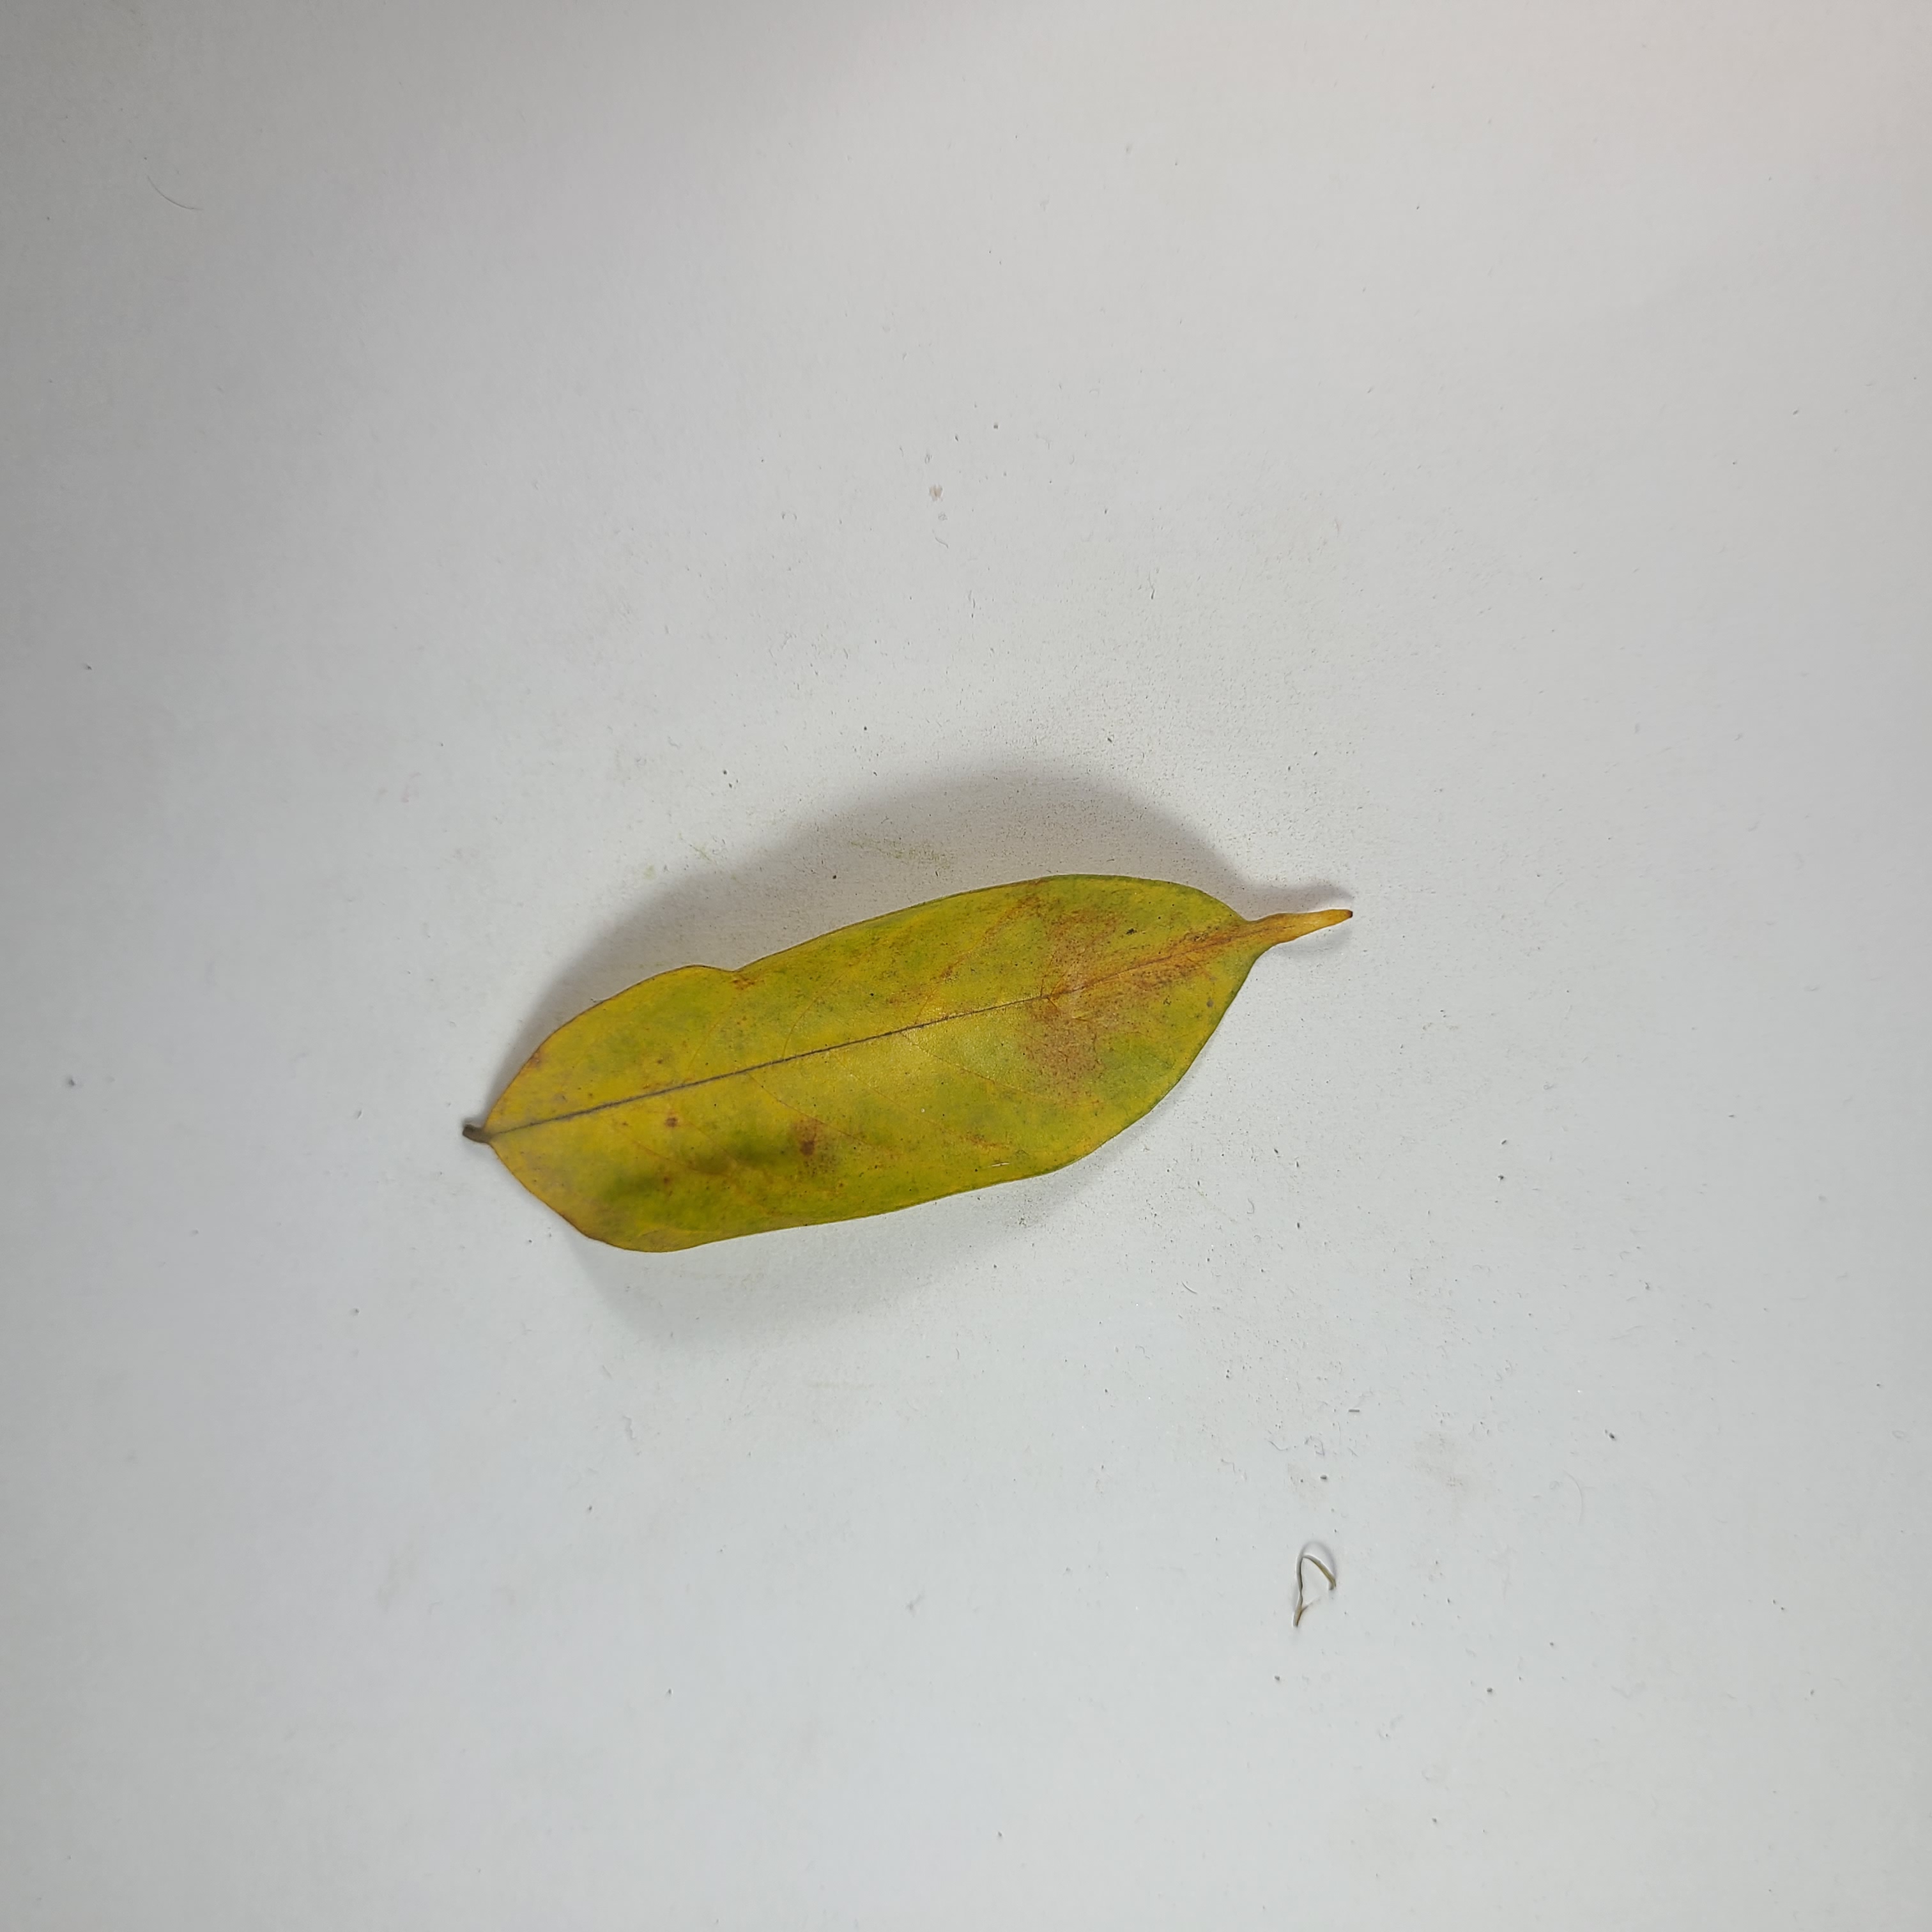
Label: Yellow Leaves